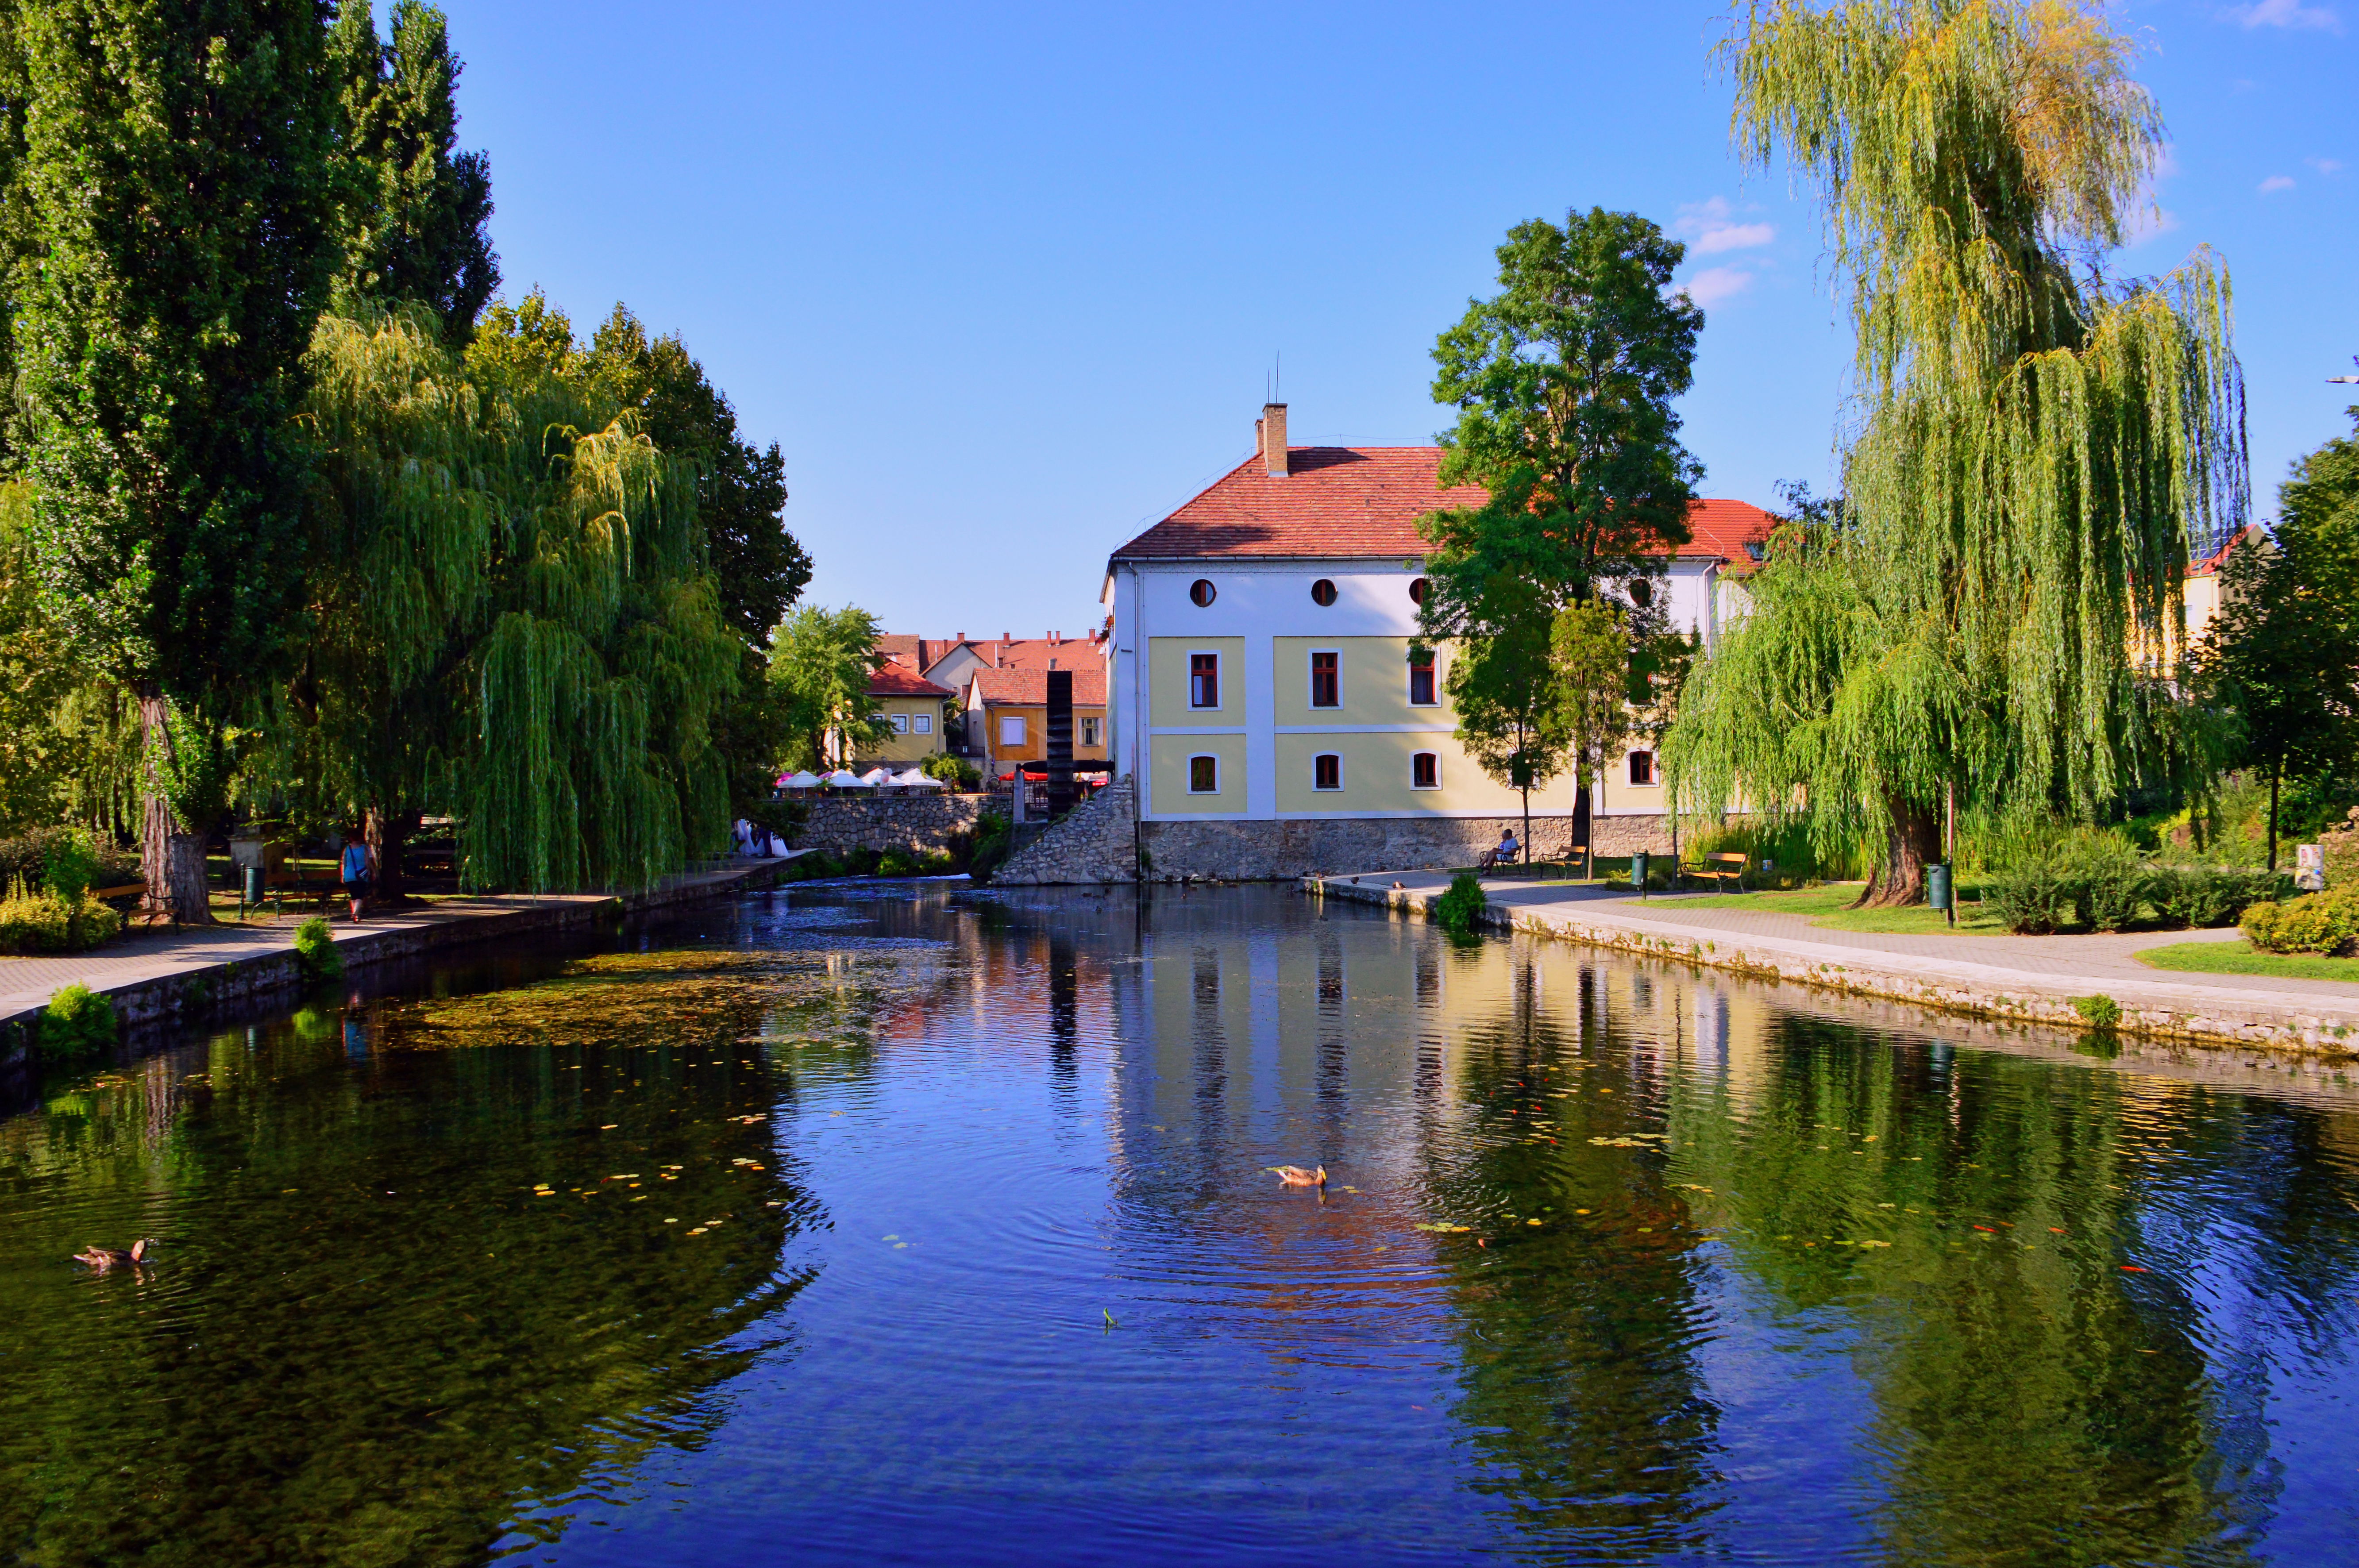
mill, pond, lake, water, travel, outdoor, tourism, fish, old, fountain, town, cave, mirroring, bird, boat, beautiful, house, blue, sky, nobody, park, nature, summer, green, landscape, city, tree, scenery, background, garden, day, scene, reflection, spring, scenic, white, outdoors, architecture, waterway, canal, body of water, river, plant, bank, watercourse, estate, real estate, tourist attraction, village, leisure, evening, channel, bayou